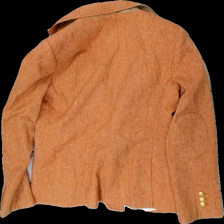
View: back
Type: Jacket
Category: Ladies
Brand: Banana Republic
Colors: Orange
Material: 66% wool, 34% polyester
Cut: Regular
Season: All
Price range: 50-100
Recommended usage: Reuse